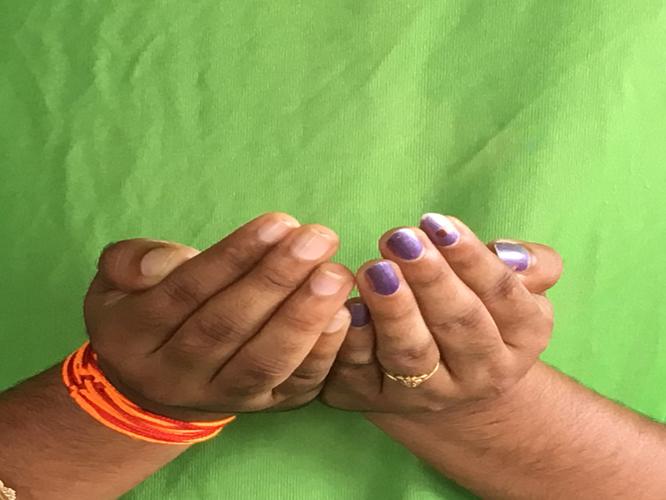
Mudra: Pushpaputa
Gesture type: double_hand